Lenyadri

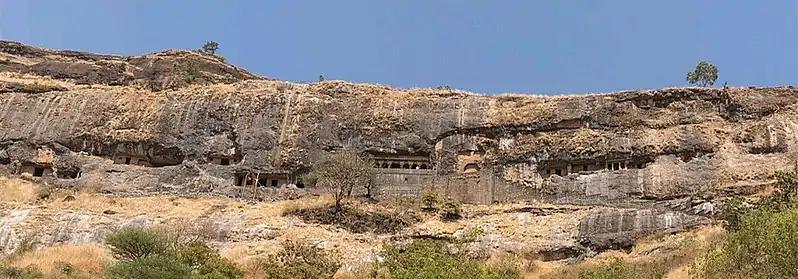
Lenyadri cave complex. The caves are numbered from right to left (east to west).

Cave 1 is divided into four parts: a veranda, a middle room, a cell, and a half cell. The veranda has a bench along the right wall. Its front possibly had two quadrangular pillars, traces of one are seen around the ceiling. A rock beam was present over the pillars, above the beam ribs and a rail pattern could have existed. In a recess below the veranda is an earth-filled cistern. A door with a small window to the left leads into the middle room. The middle room has a bench along the right wall. Towards the back of the middle room, to the left, is the half cell and to the right the cell. The half-cell has a bench along the right wall and to the left, has a square window connecting it to cave 2. A door with grooves for fitting a wooden frame, leads into the cell which has a bench along its right wall.